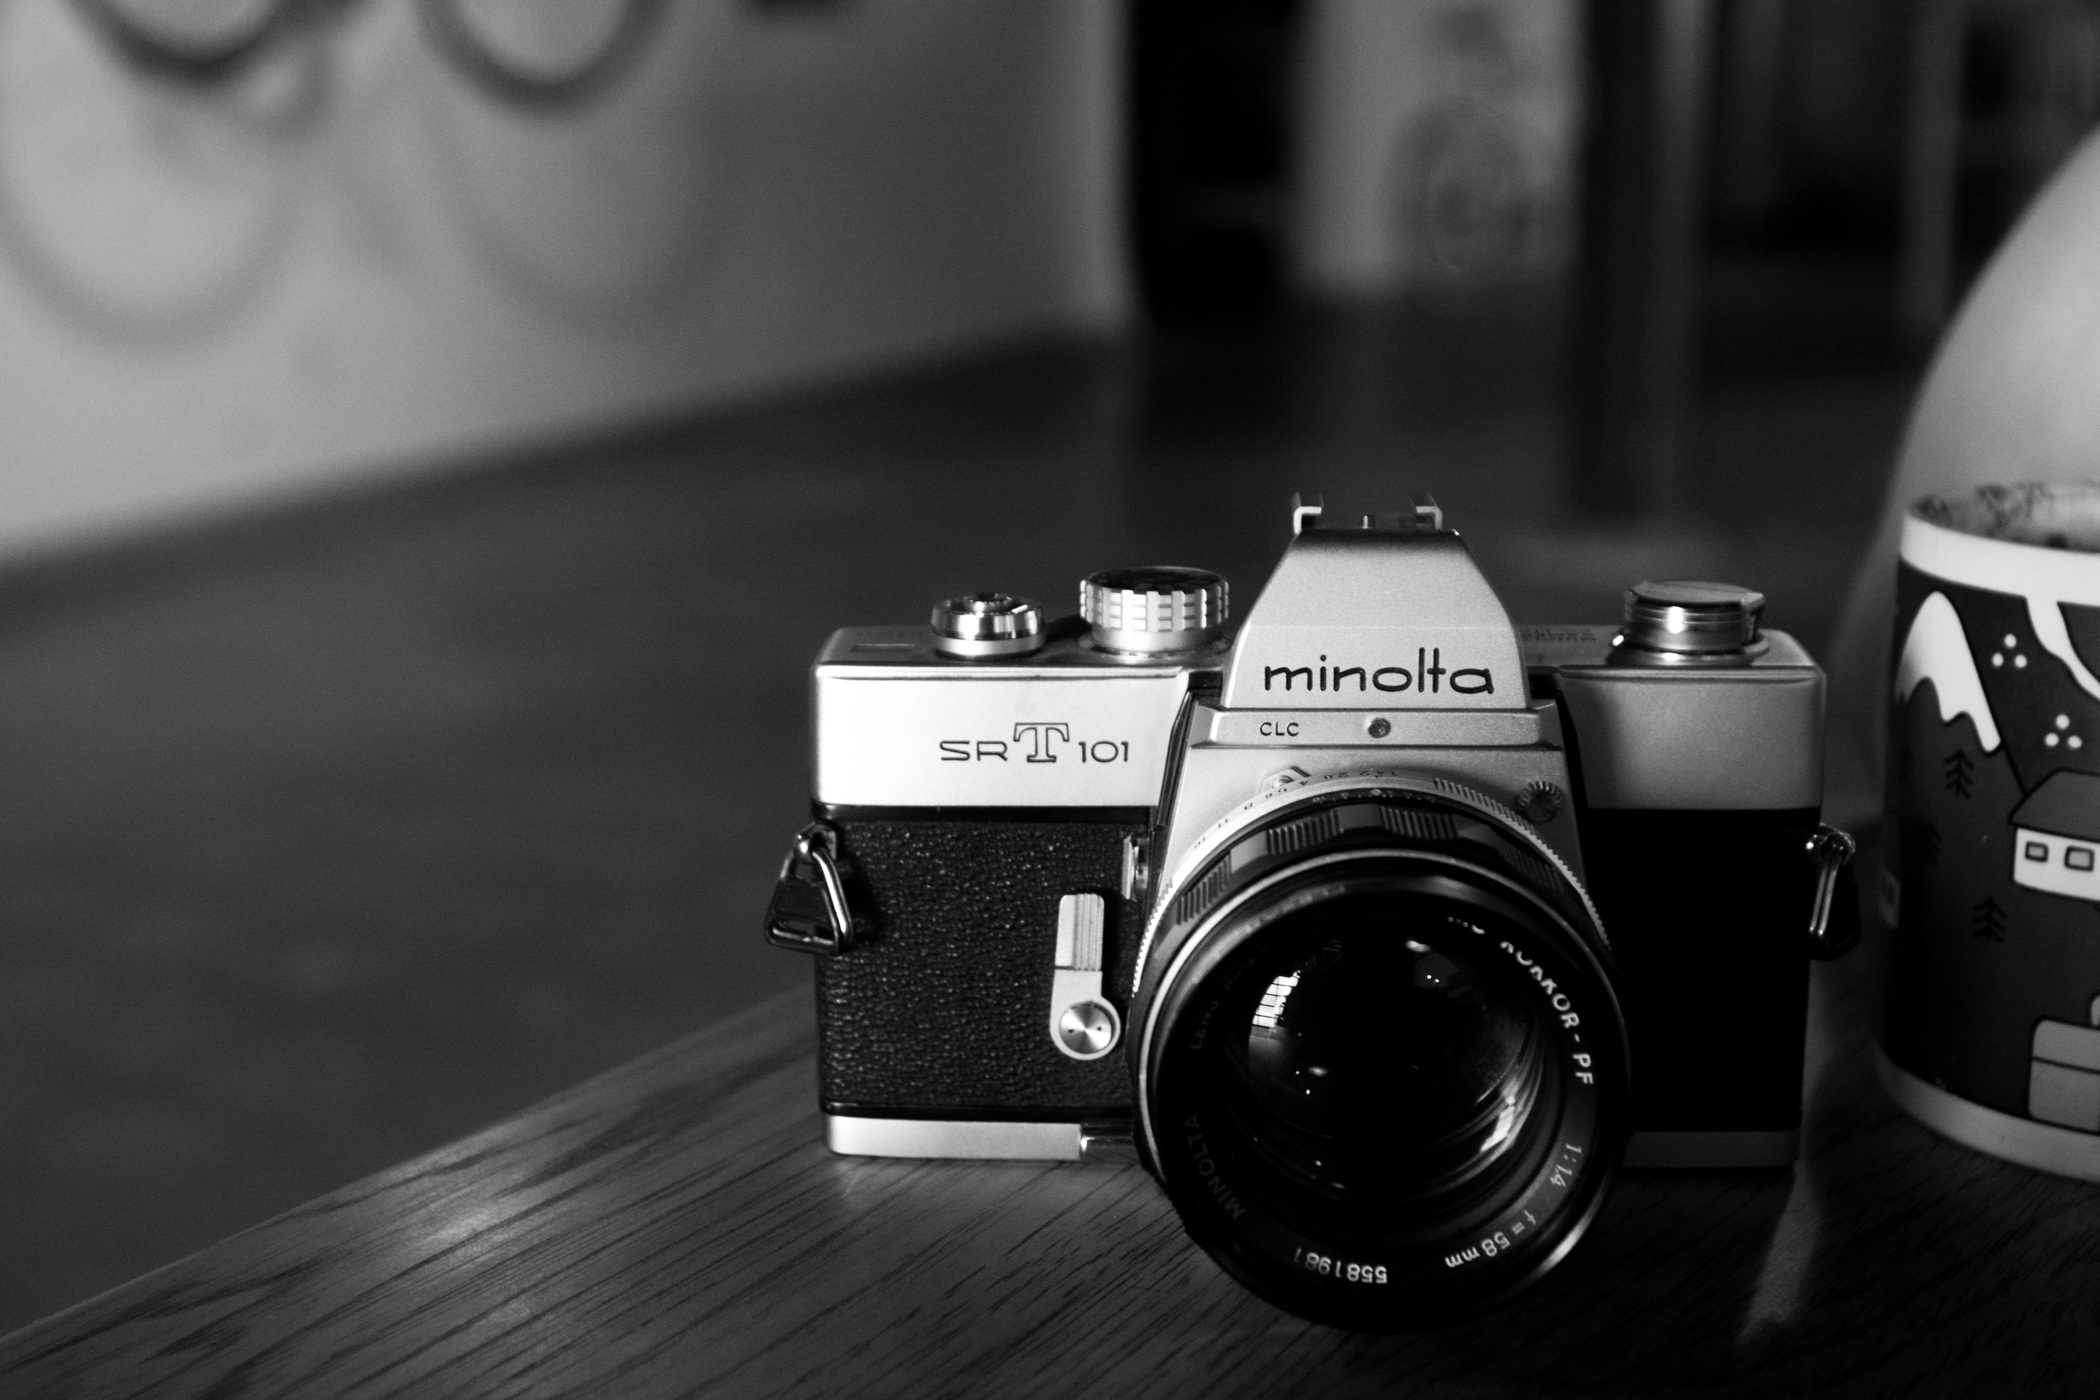
black and white, white, camera, photography, slr, lens, black, monochrome, reflex camera, digital camera, photograph, camera lens, minolta, monochrome photography, digital slr, single lens reflex camera, cameras optics, mirrorless interchangeable lens camera